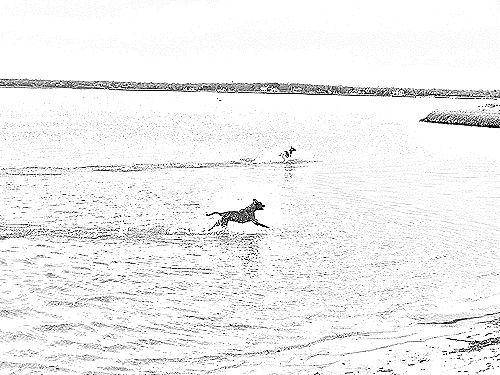
Portrait style: Sketch Portrait